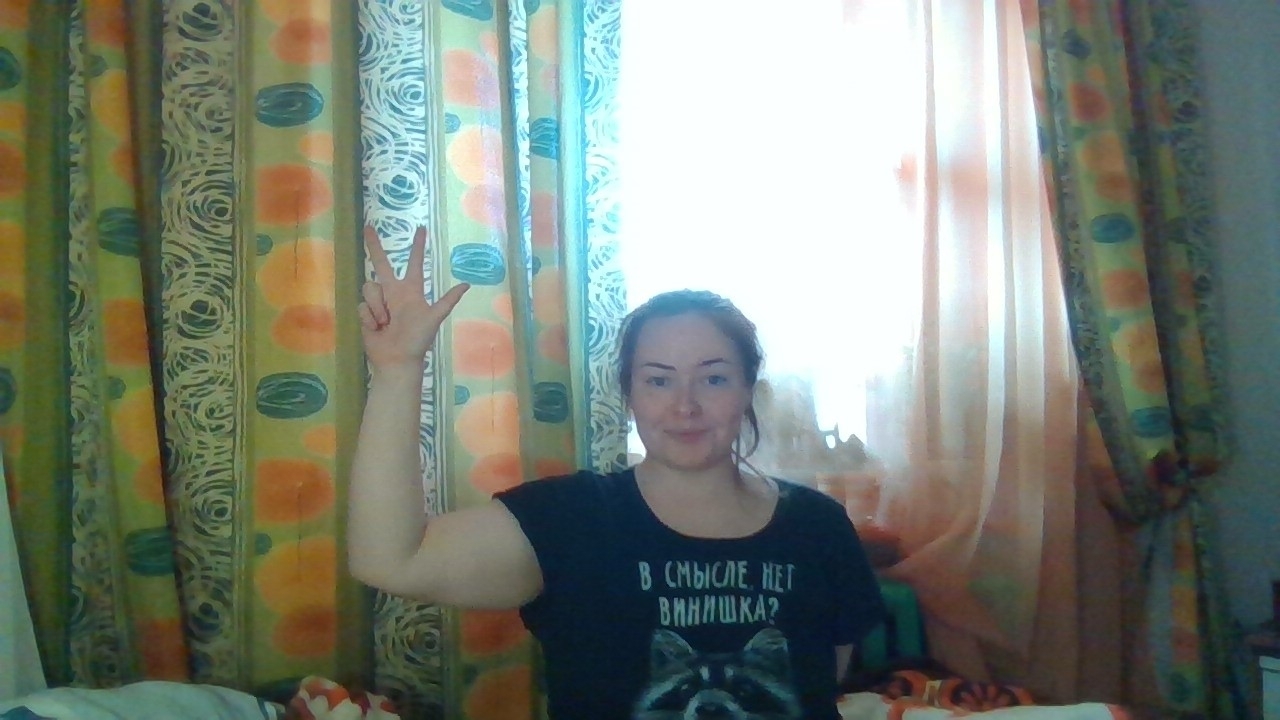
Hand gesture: three2